André Langrand-Dumonceau

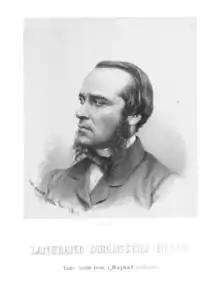
André Langrand-Dumonceau, etching

André Langrand-Dumonceau (1826–1900) was a Belgian financier, banker and entrepreneur and a major figure in European financial world of the 1860s.